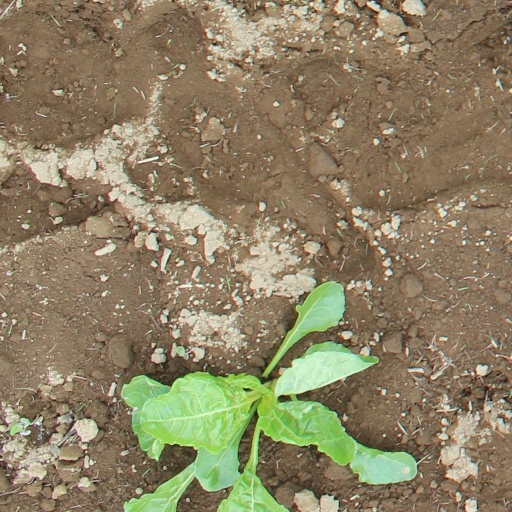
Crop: sugar beet